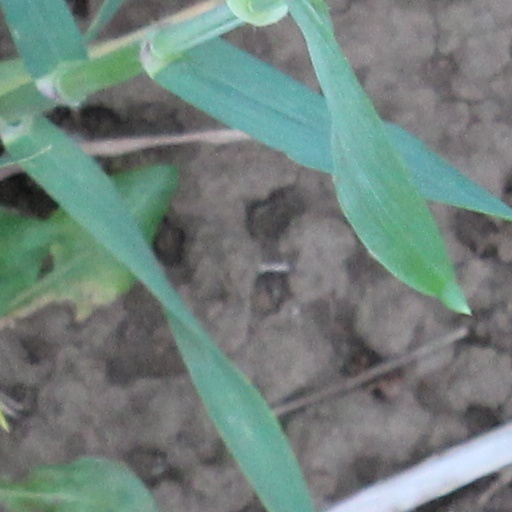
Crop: wheat